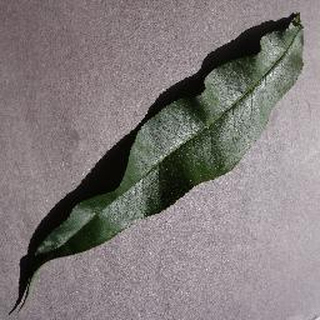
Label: healthy_peach